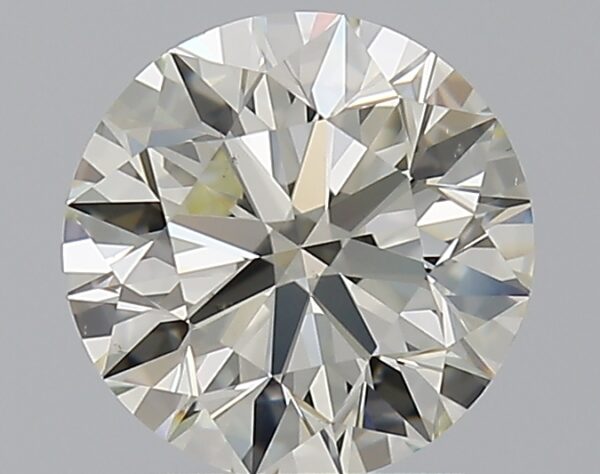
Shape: round
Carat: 1.7
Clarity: VS1
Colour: M
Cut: EX
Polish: EX
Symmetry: EX
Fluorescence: F
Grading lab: GIA
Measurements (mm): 7.55 x 7.6 x 4.76